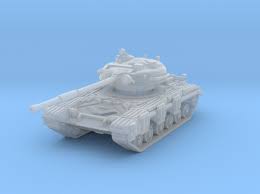
Label: Tank